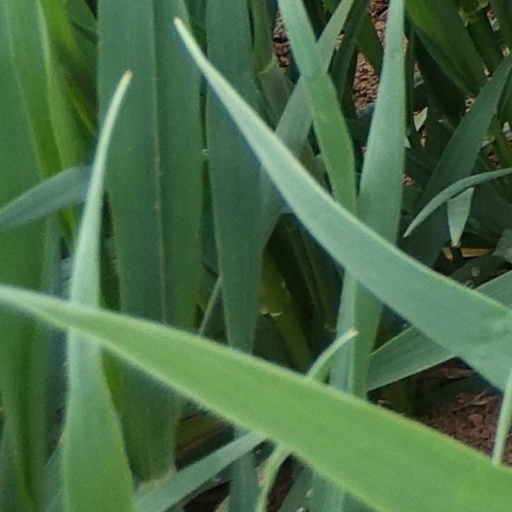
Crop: wheat